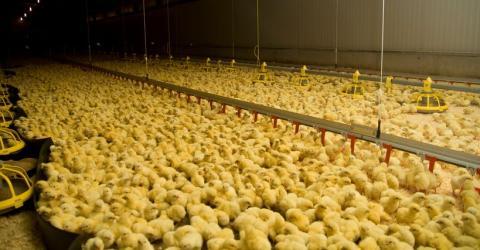
Vifaranga wengi wa kuku, wakiwa ndani ya zizi maaalumu la kufugia, kuonyesha hatua za awali katika ufugaji wa kisasa unaolenga uzalishaji mkubwa wa nyama na mayai kwa kutumia mbinu za kiteknolojia.